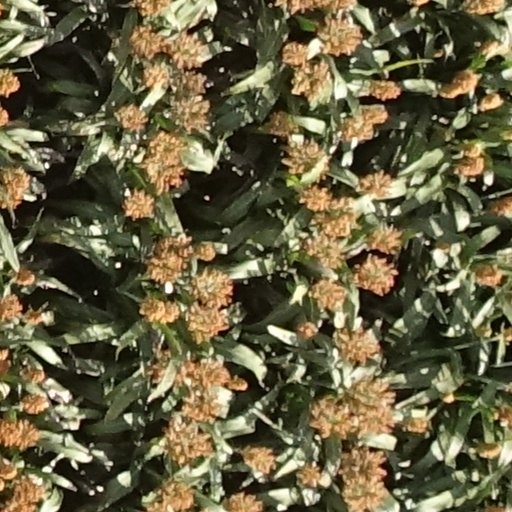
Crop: sorghum